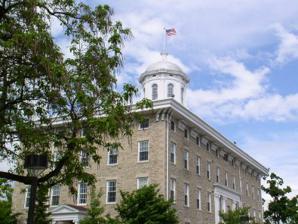
Building: Main Hall (Lawrence University)
Country: United States of America
Year built: 1853
United States historic place Main Hall, Lawrence University U.S. National Register of Historic Places Show map of Wisconsin Show map of the United States Location 501 E. College Ave., Appleton , Outagamie County, Wisconsin Coordinates 44°15′39″N 88°23′58″W / 44.26083°N 88.39944°W / 44.26083; -88.39944 Area less than one acre Built 1853 Architect Peter Williamson Architectural style Classical revival NRHP reference No. 74000113 Added to NRHP January 18, 1974 Main Hall is an academic building on the campus of Lawrence University in Appleton , Wisconsin . Constructed in 1853, it was listed on the National Register of Historic Places in 1974. Main Hall was the second building on the Lawrence campus, after the long-demolished Lawrence Institute building erected in 1848. Funding for the building came from the sale of $100 "perpetual scholarships" to Lawrence College. It is constructed of stone from local limestone quarries, with a dome made from wood and hand-hewed beams from local sawmills. When it was first built, Main Hall housed a library, chapel, classrooms, housing for men, and offices for faculty and administration. The building was known in the early twentieth century as "Recitation Hall." It was remodeled in 1938, 1941, the 1970s, and 1999. A sundial from Milwaukee-Downer College was added to the back of the building after that institution merged with Lawrence in 1964. As of 2010, it held classrooms and offices for classics, languages, history, philosophy, and religious studies departments, as well as a student commons and a faculty lounge. References